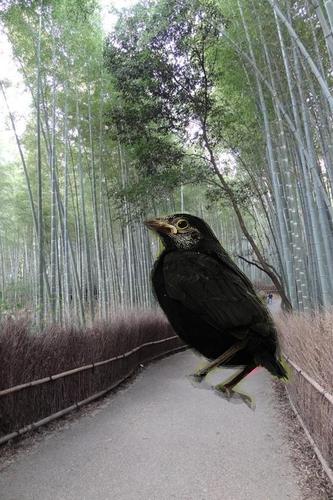
Bird species: Shiny_Cowbird
Bird type: landbird
Background: land